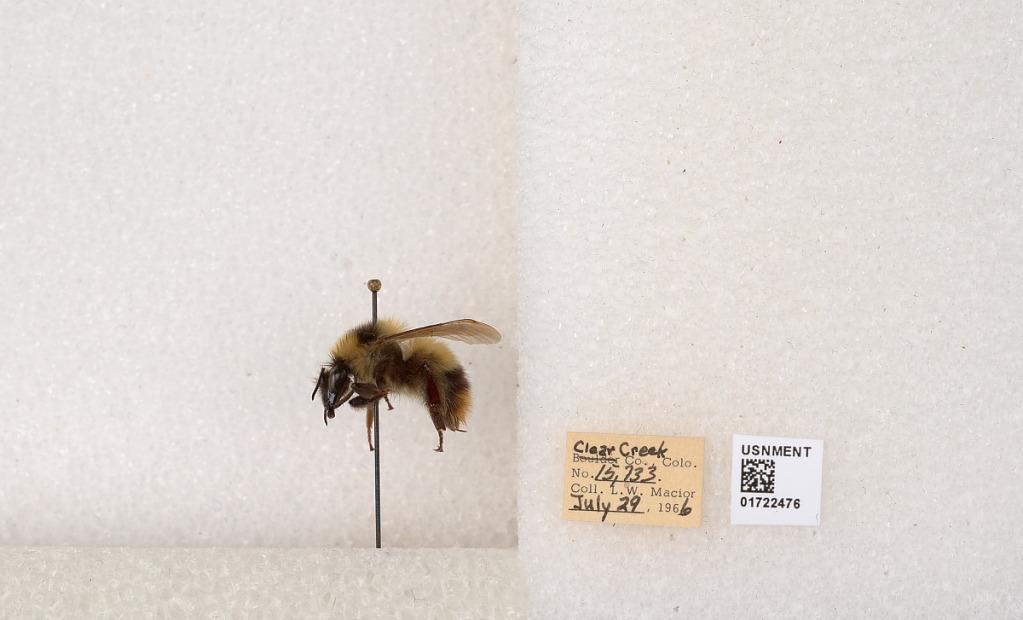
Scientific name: Bombus kirbyellus
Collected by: L. Macior
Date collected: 1966-7-29
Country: United States
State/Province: Colorado
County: Clear Creek
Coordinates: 39.6891, -105.644